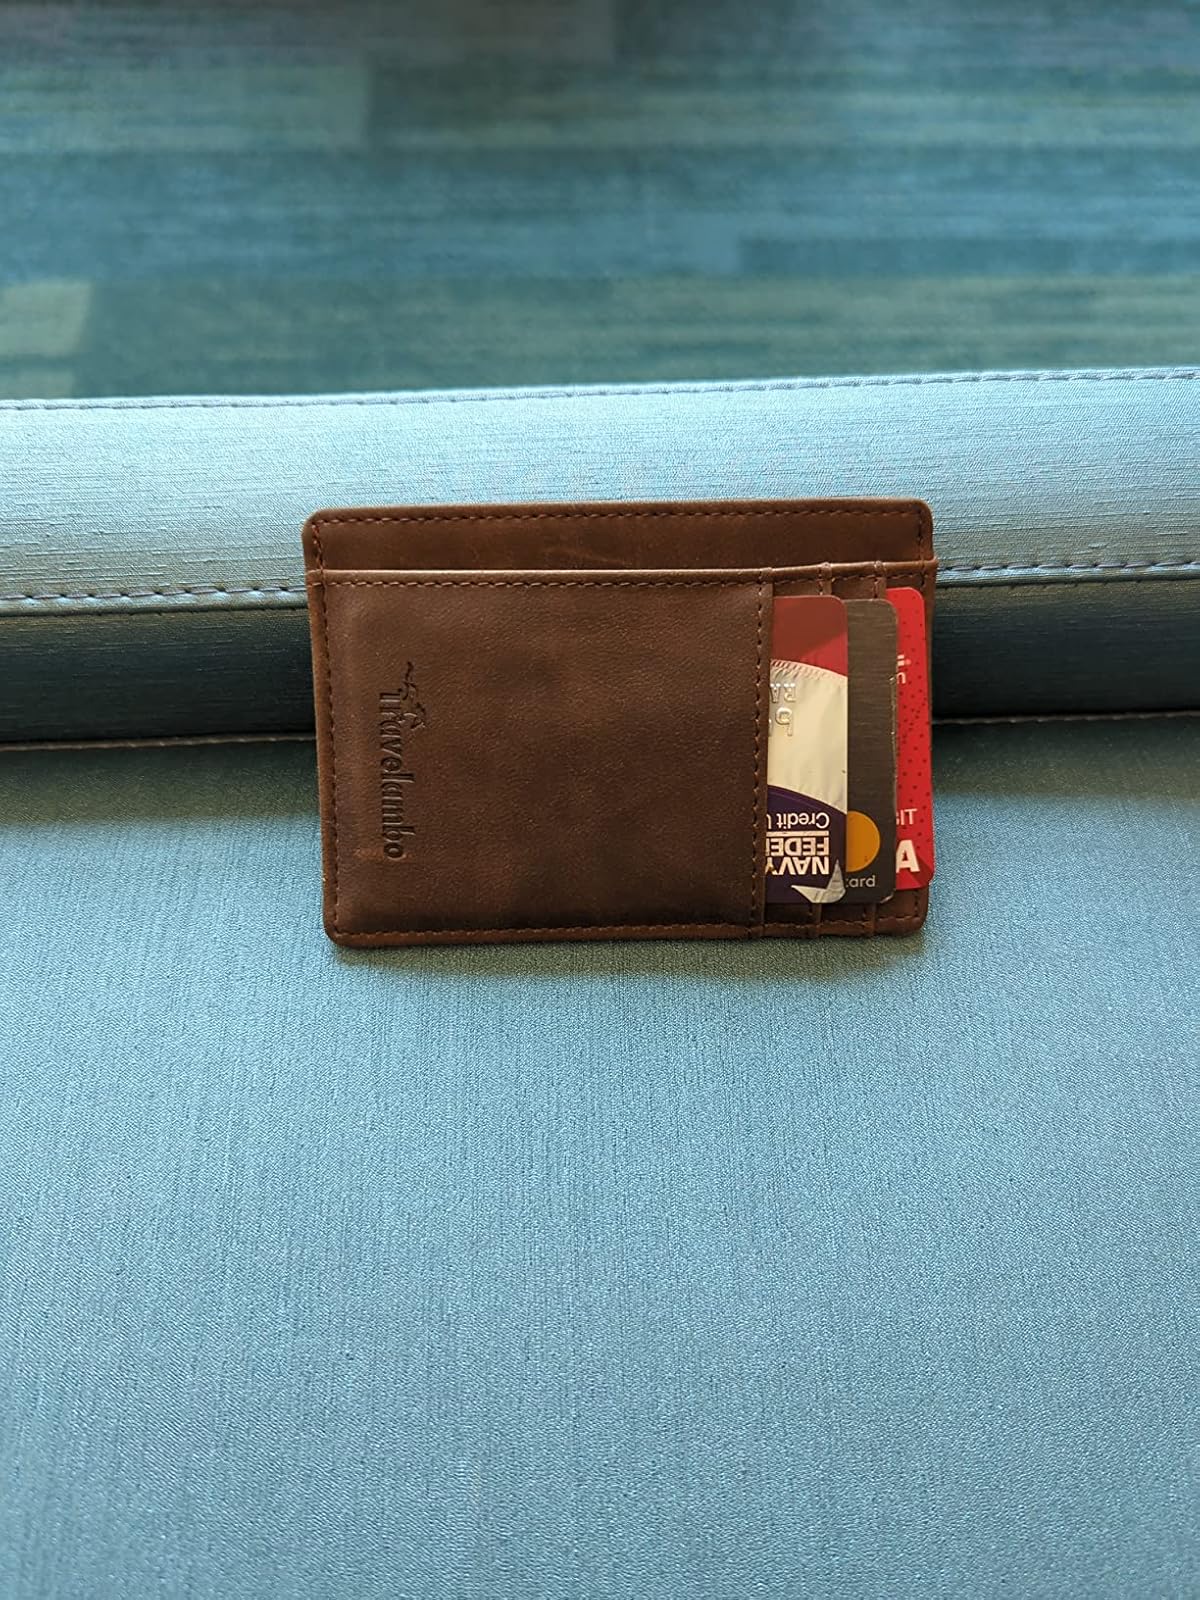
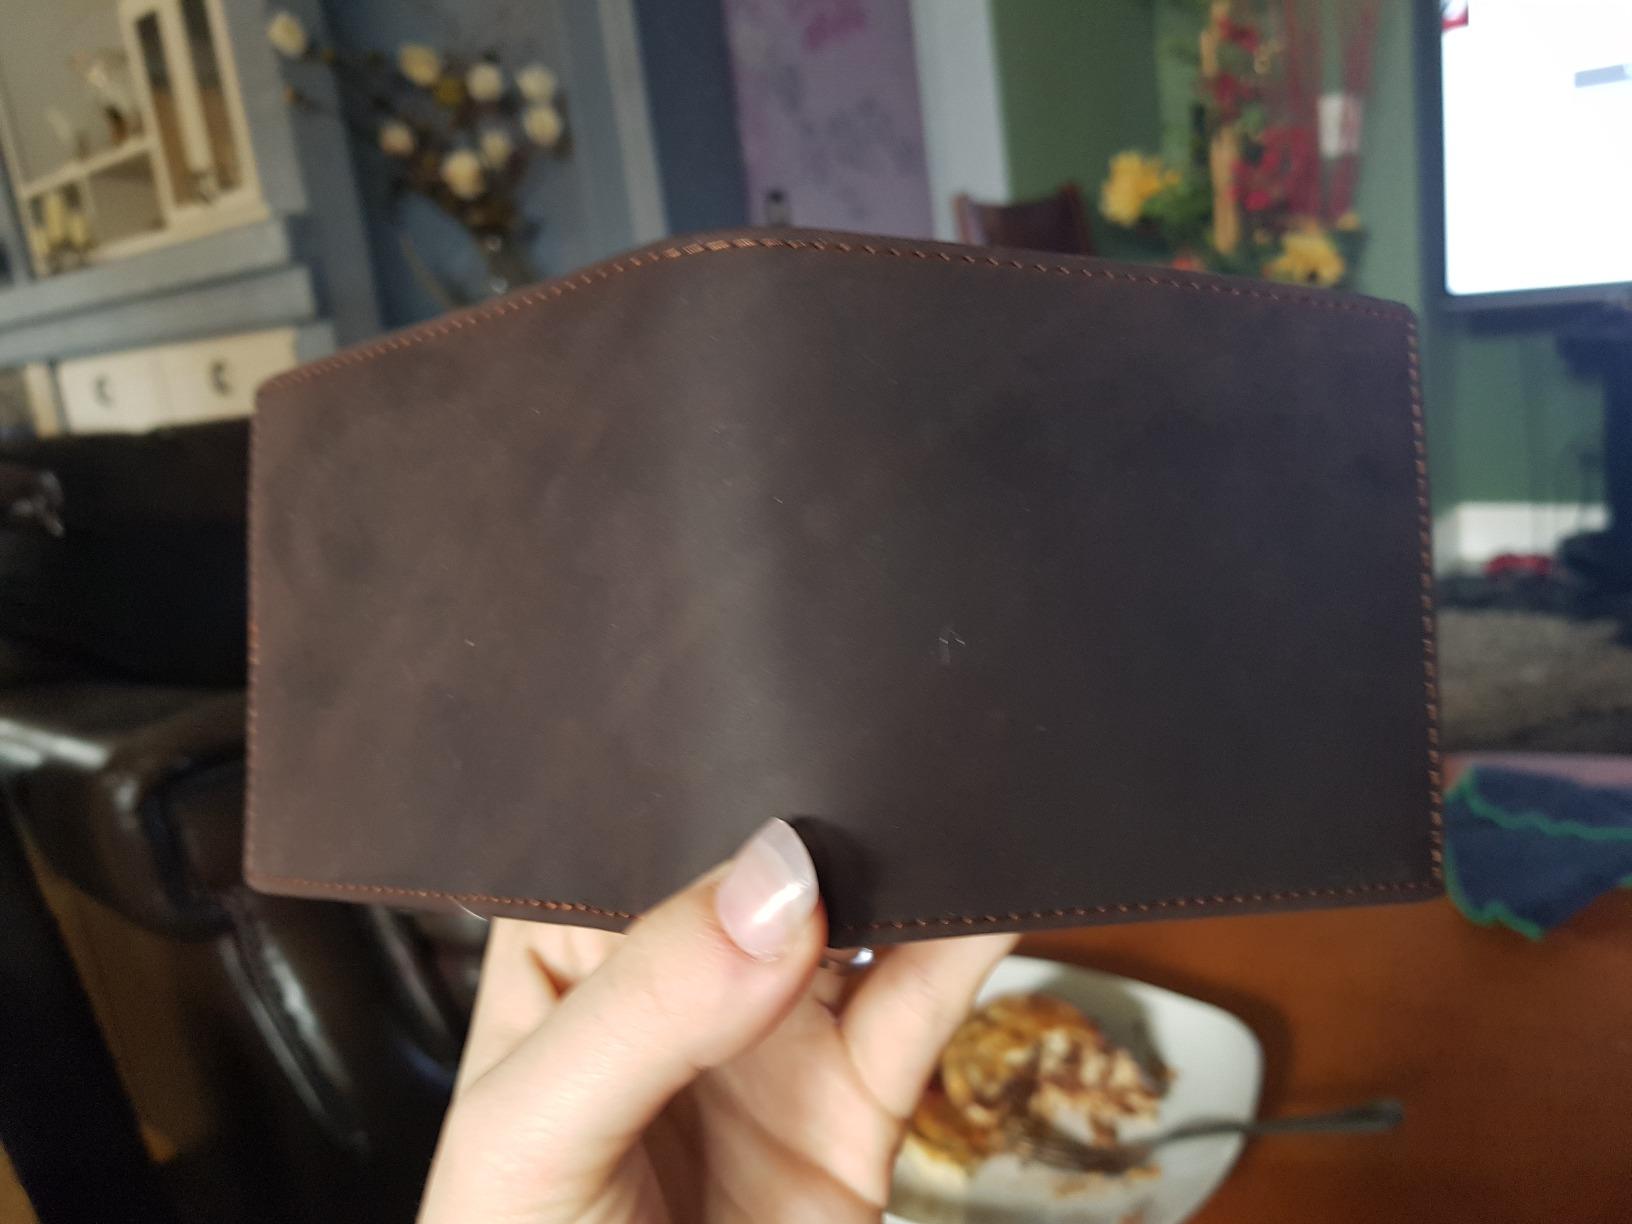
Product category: accessories_wallet
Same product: no